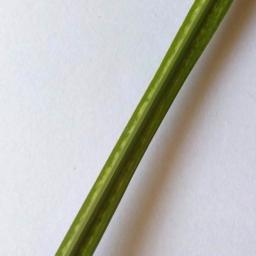
Label: Rice___Healthy